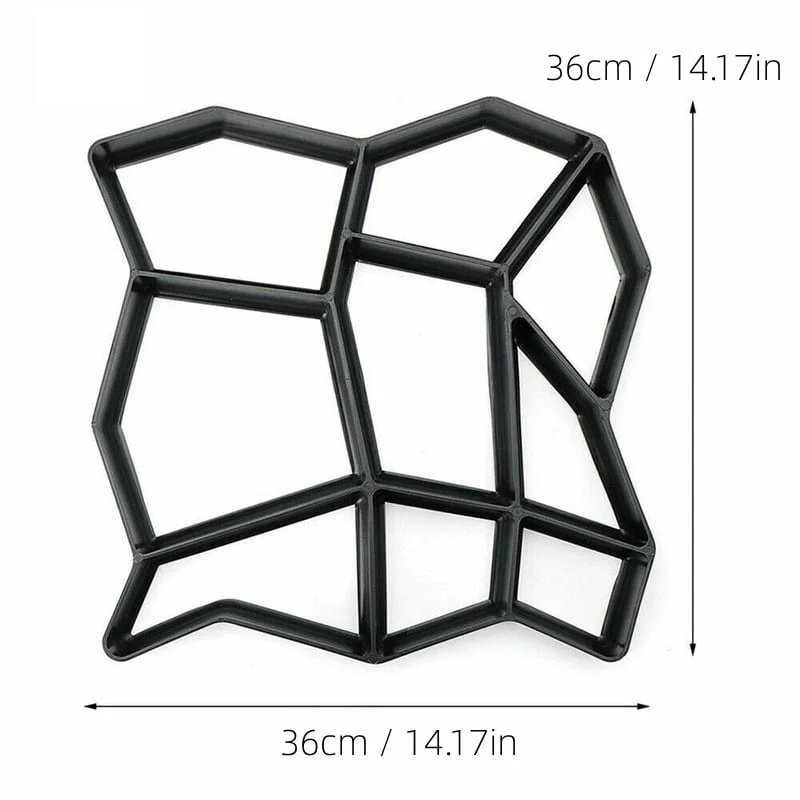
DIY Patio Paving Mold
Description BUILD YOUR OWN UNIQUE PATIO! Let your garden path have a beautiful pattern so that the road is no longer rigid! Our product fulfills your dream of building your own patio . No special skills are needed to use this tool. These molds are designed to let you easily create paths and patios as well as angles, circles and wide pavement. Patio Paving Mold is laying out the effect posted up like blocks of stones, perfect to create a style of their own garden path. (We highly recommend you to buy more than 1 Mold to get the job done faster!) The mold is easy to clean and takes up little space so you can easily add to your patio or create a new matching path. ( We added some option for you to REDUCE the price even more by purchasing more than 1 mold . It's the best time to stay safe and upgrade your patio. We wish you and your family safe, happy and healthy . Perfect GIFT on this summer as well ) HOW TO USE THE PATIO PAVING MOLD : 1. Clear the ground and make place for the mold . 2. Premix the concrete and fill the mold with your own cement, stone or slate. 3. Remove the mold after troweling smoothly. 4. Get your own garden stepping stones ready. READY TO HAVE THE BEST PATIO IN YOUR NEIGHBORHOOD! NOTICE : The mold is reusable . You can clean it by spraying them with garden hose. The molds can be used again right after you pour the first garden stepping stone so you do not have to wait .(Don't wait it 100% dry, or it will be really hard to remove it.) The thick level of concrete can be varying depends on your requirement of garden stepping stones. A wetter mix of concrete for concrete molds is used to get garden stepping stones with ground / lower level, and a stiffer mix of concrete is used to get garden stepping stones with higher / stone level. SPECIFICATIONS : Color : Black Material : ABS Plastic Weight : 480g Size : PACKAGE INCLUDES : 1 x Patio Paving Mold NOT SOLD IN STORES - ONLINE EXCLUSIVE! Click Add To Cart To Buy Now! ⭐OUR GUARANTEE⭐ 📦 Insured Worldwide Shipping: Each order includes real-time tracking details and insurance coverage in the unlikely event that a package gets lost or stolen in transit. 💰 Money-Back Guarantee: If your items arrive damaged or become defective within 15 days of normal usage, we will gladly issue out a replacement or refund. ✉️ 24/7 Customer Support: We have a team of live reps ready to help and answer any questions you have within a 24-hour time frame, 7 days a week. 🔒 Safe & Secure Checkouts: We use state-of-the-art SSL Secure encryption to keep your personal and financial information 100% protected.
Brand: Next Drop
Category: Hardware > Hardware Accessories > Concrete Molds